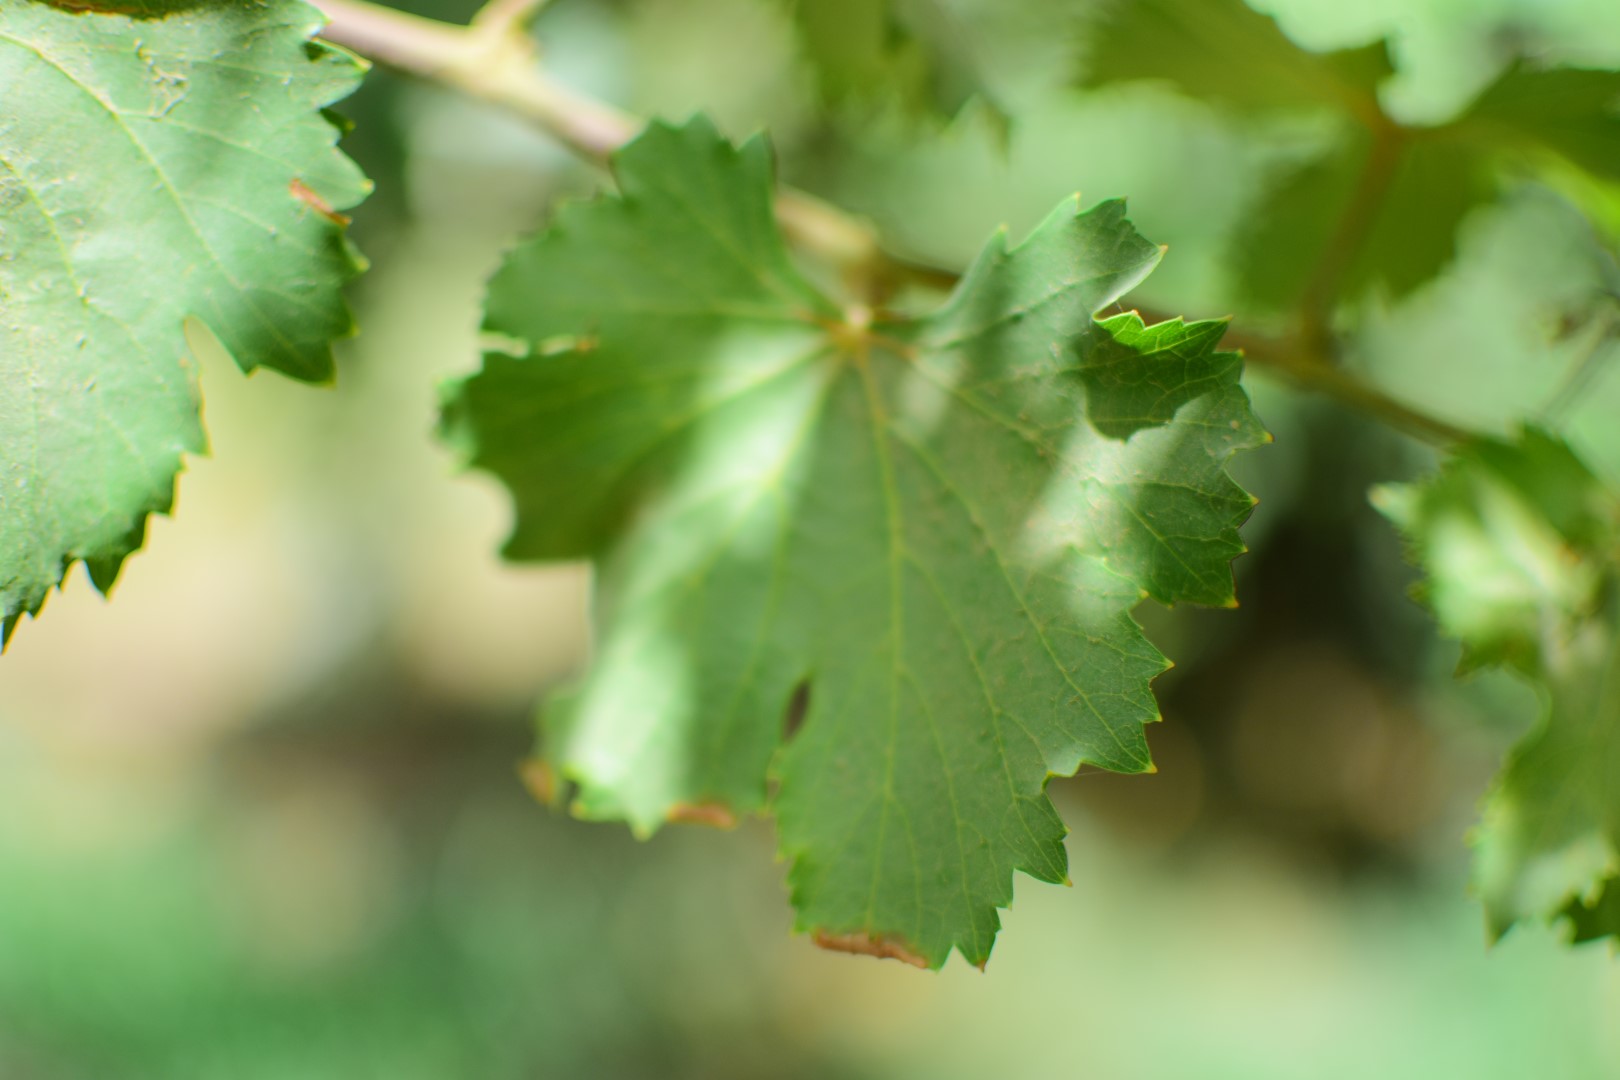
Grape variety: Kamali